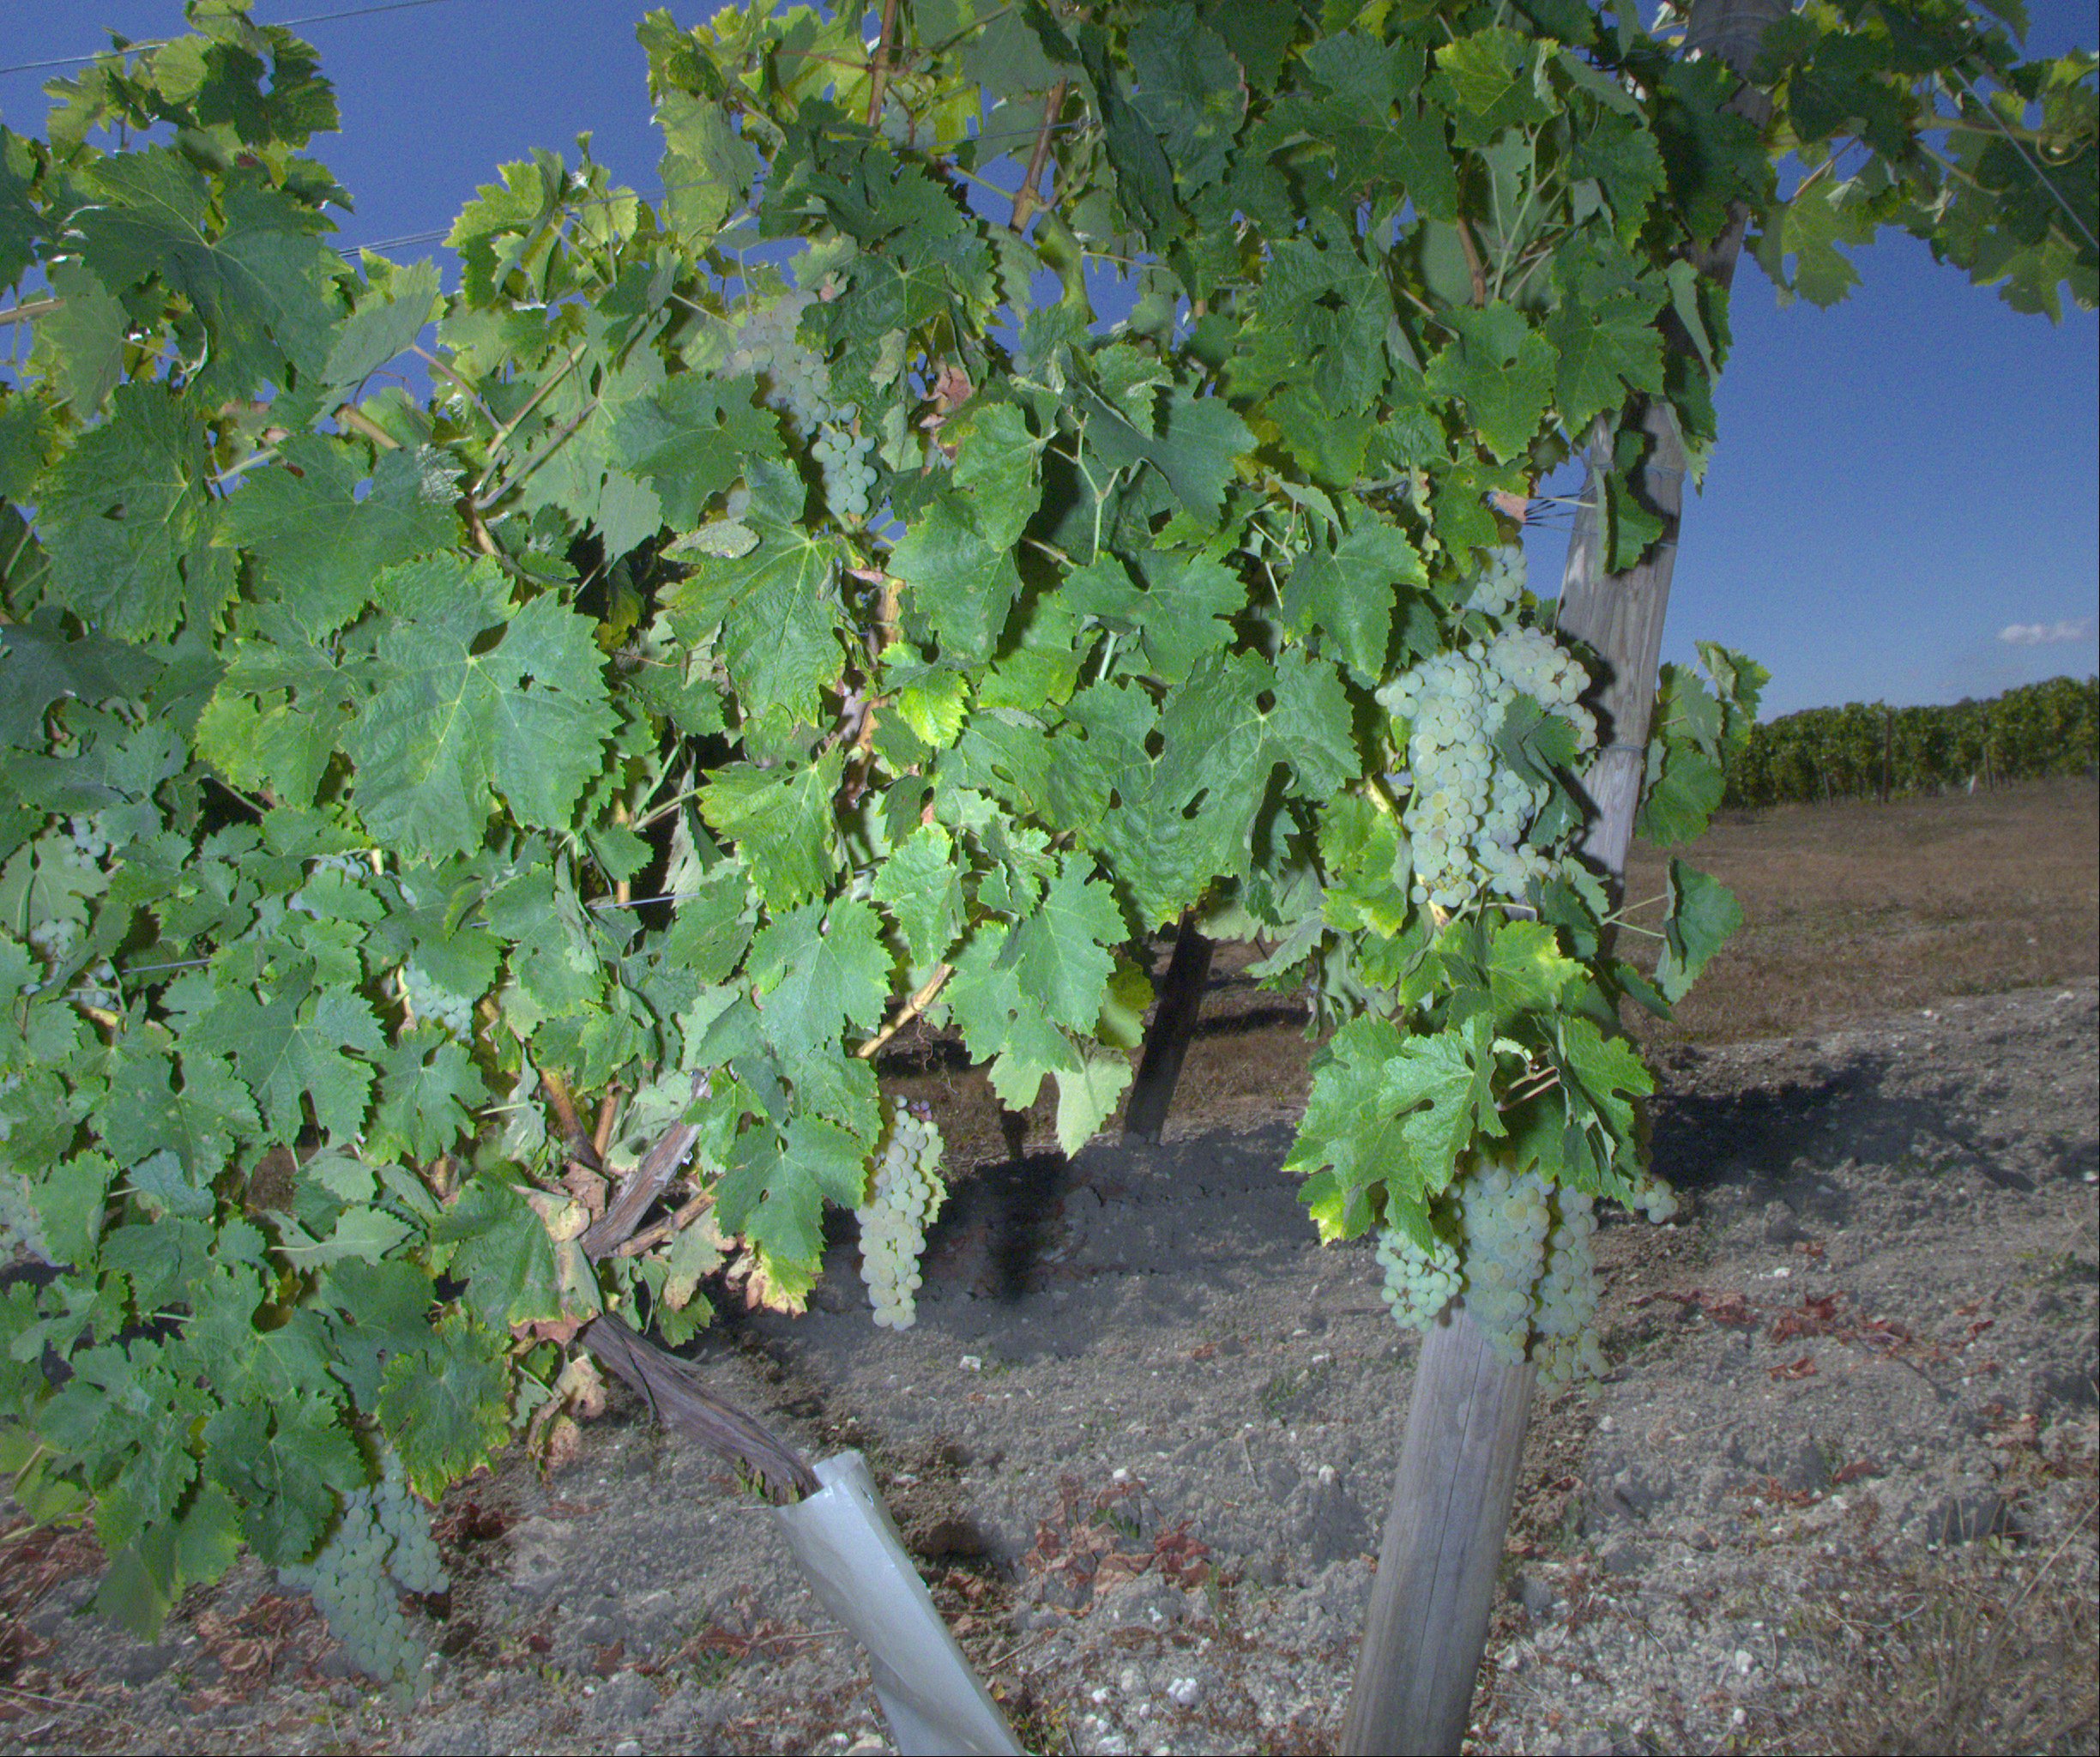
Grape variety: ugni-blanc
Disease: confounding disease (conf)